Spectrum News 1 North Carolina

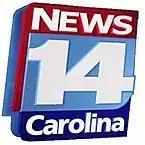
Logo as News 14 Carolina used from 2002 to 2013.

Jack Stanley, president of Time Warner's Greensboro division, said that if the Charlotte and Raleigh operations performed well, a Greensboro feed of the channel was likely to launch. This was even though ABC affiliate WXLV-TV (channel 45) had recently shut down its news operation, due to low ratings for its newscasts after it failed to compete with the three established stations in that market (WFMY-TV (channel 2), WGHP (channel 8) and WXII-TV (channel 12)).